Poyopoyo Kansatsu Nikki

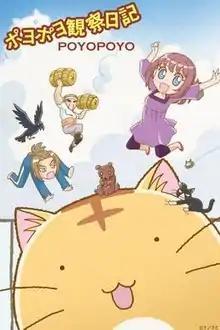
Promo image for TV Tokyo anime

is a Japanese manga series created by Rū Tatsuki about a spherical cat named Poyo and the family that adopts him. It was adapted into an anime television series in January 2012. The anime is available subtitled in English on Crunchyroll. A video game based on the series in which players raise Poyo was released in April 2012 for the Nintendo 3DS.